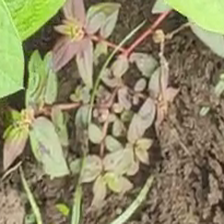
Weed species: Choti_dudhi_(Euphorbia_hirta)